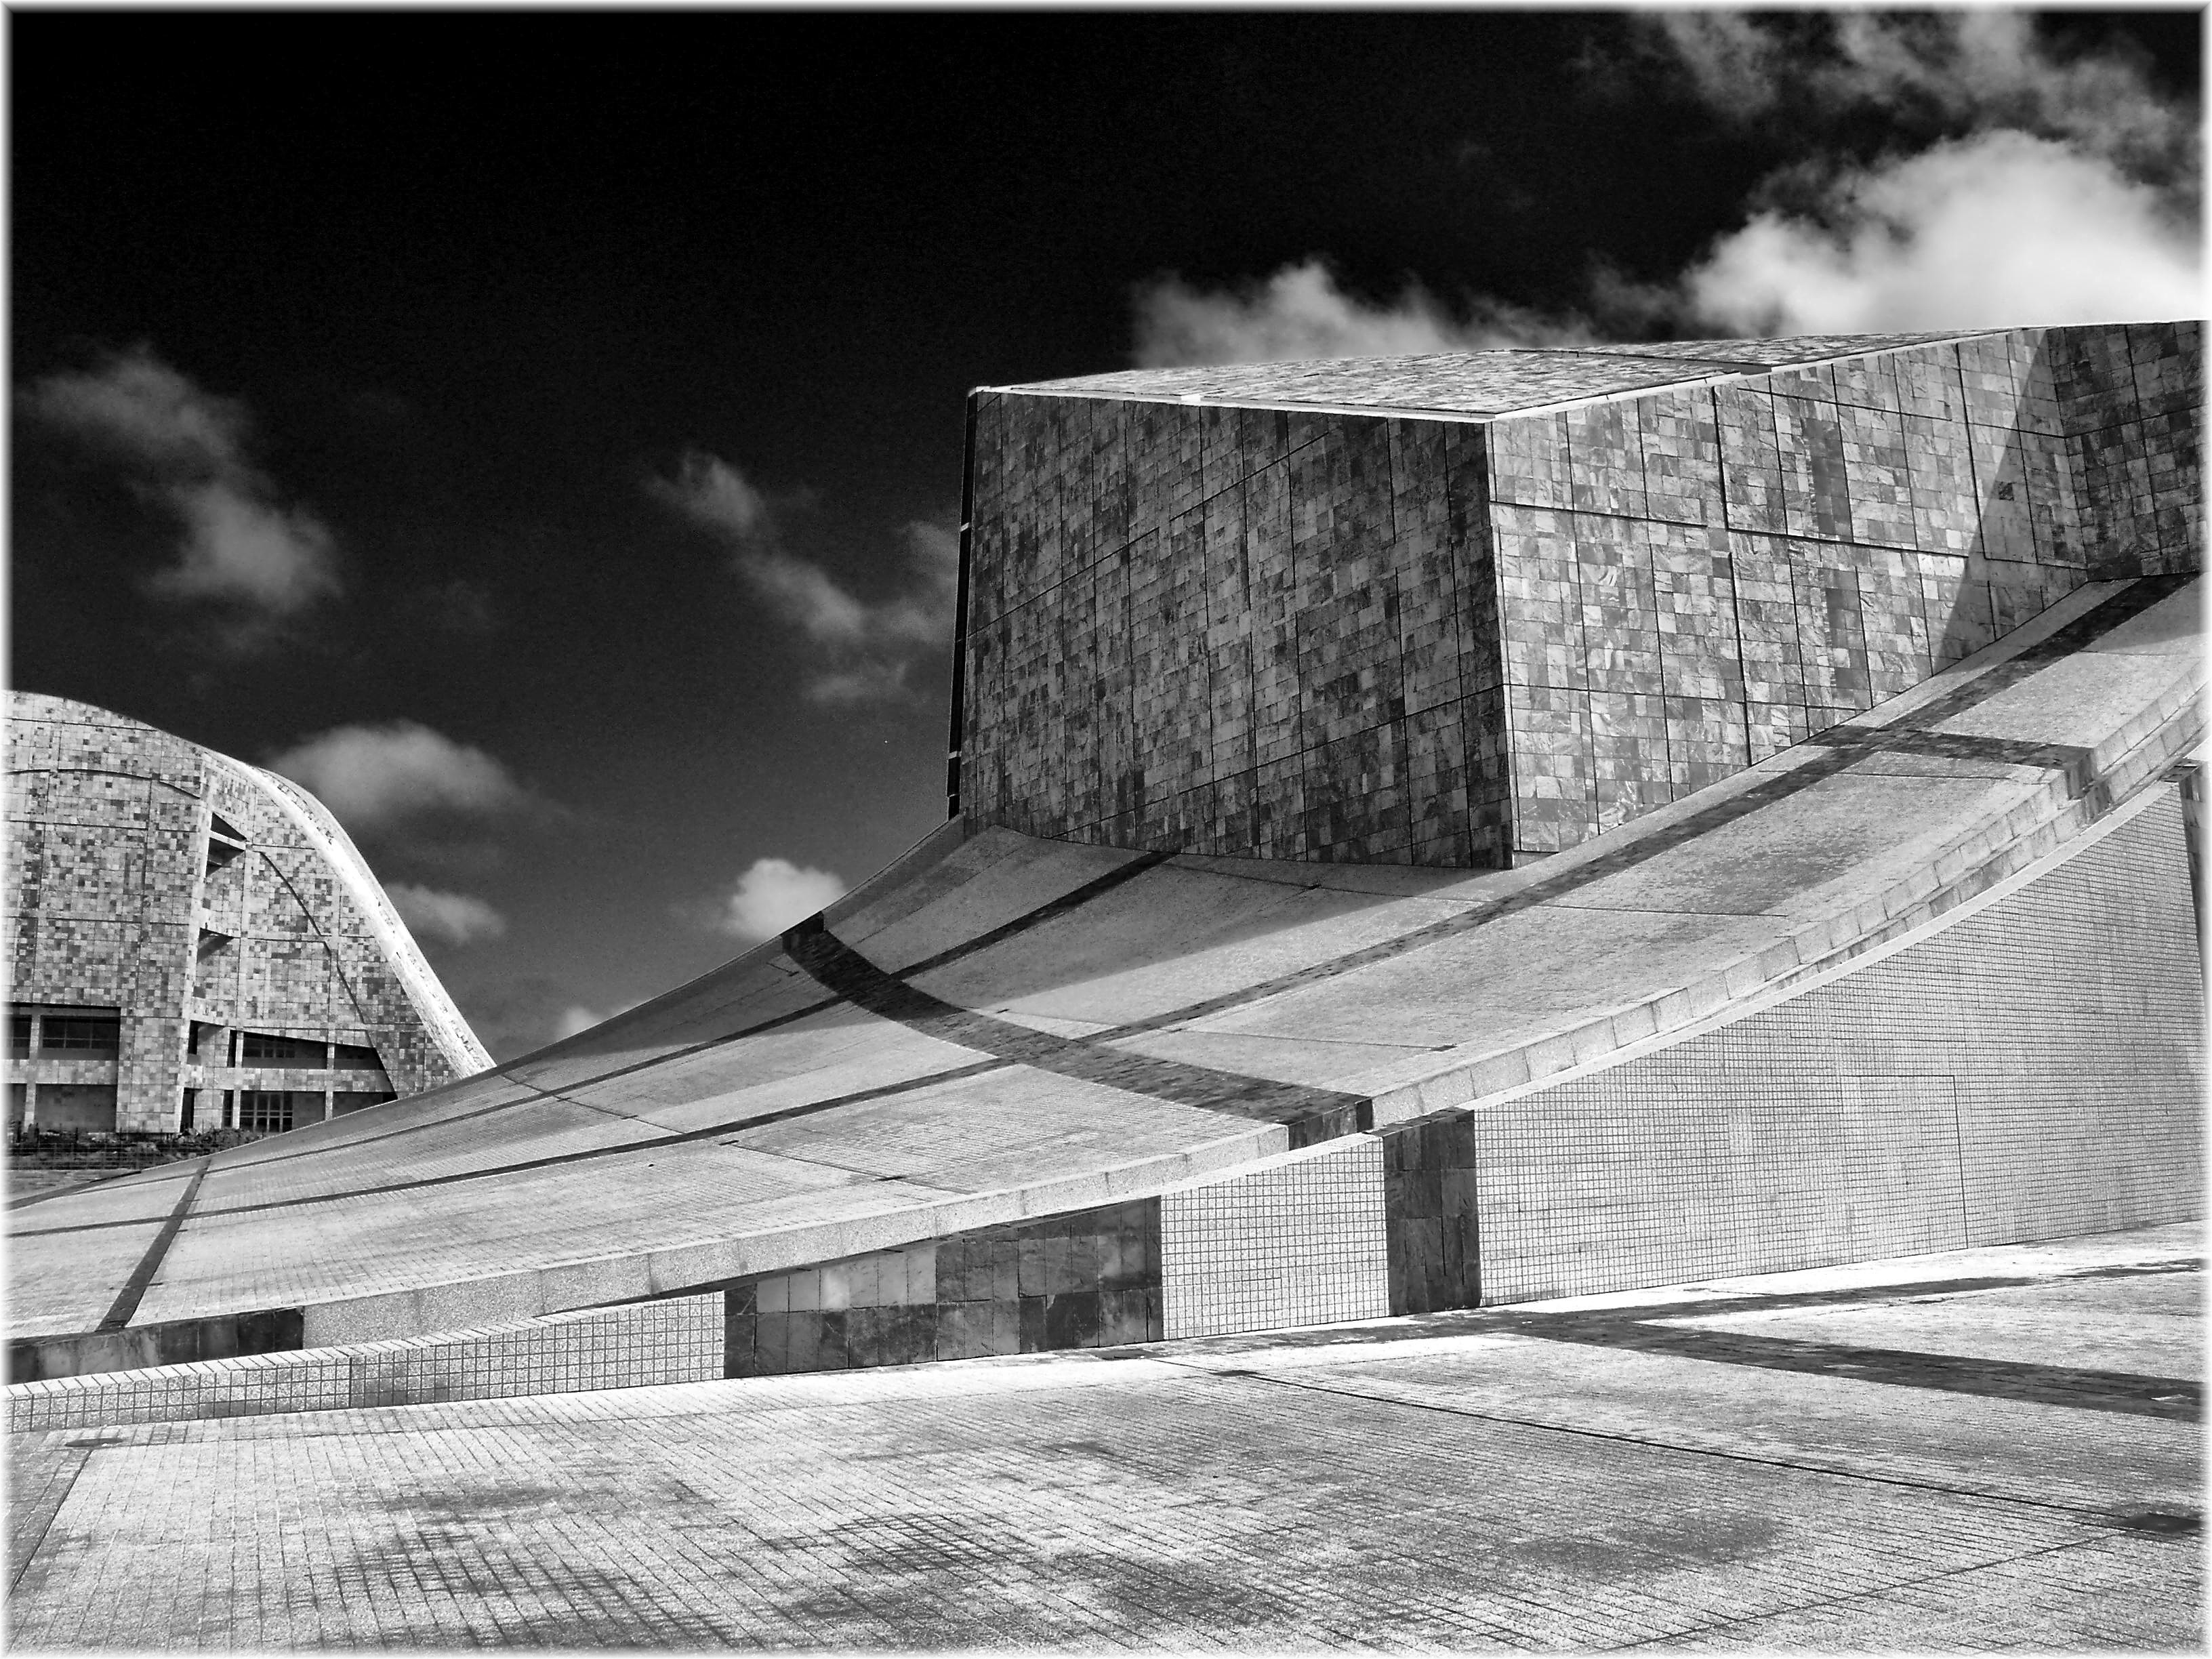
black and white, architecture, white, photography, europe, monochrome, bw, spain, photograph, arquitectura, europa, galicia, piedra, edificios, blancoynegro, pedra, shape, bn, espana, monocromo, galiza, arquitecture, compostela, cidadedacultura, provinciacoru a, gaias, monochrome photography